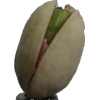
Label: pistachio